Lafange

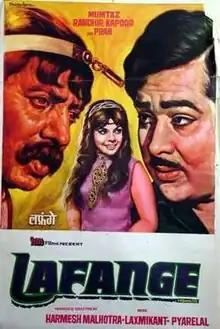
Movie Poster

Lafange is a 1975 Bollywood film directed by Harmesh Malhotra. It stars Randhir Kapoor, Mumtaz, Pran in lead roles and music by Laxmikant-Pyarelal.